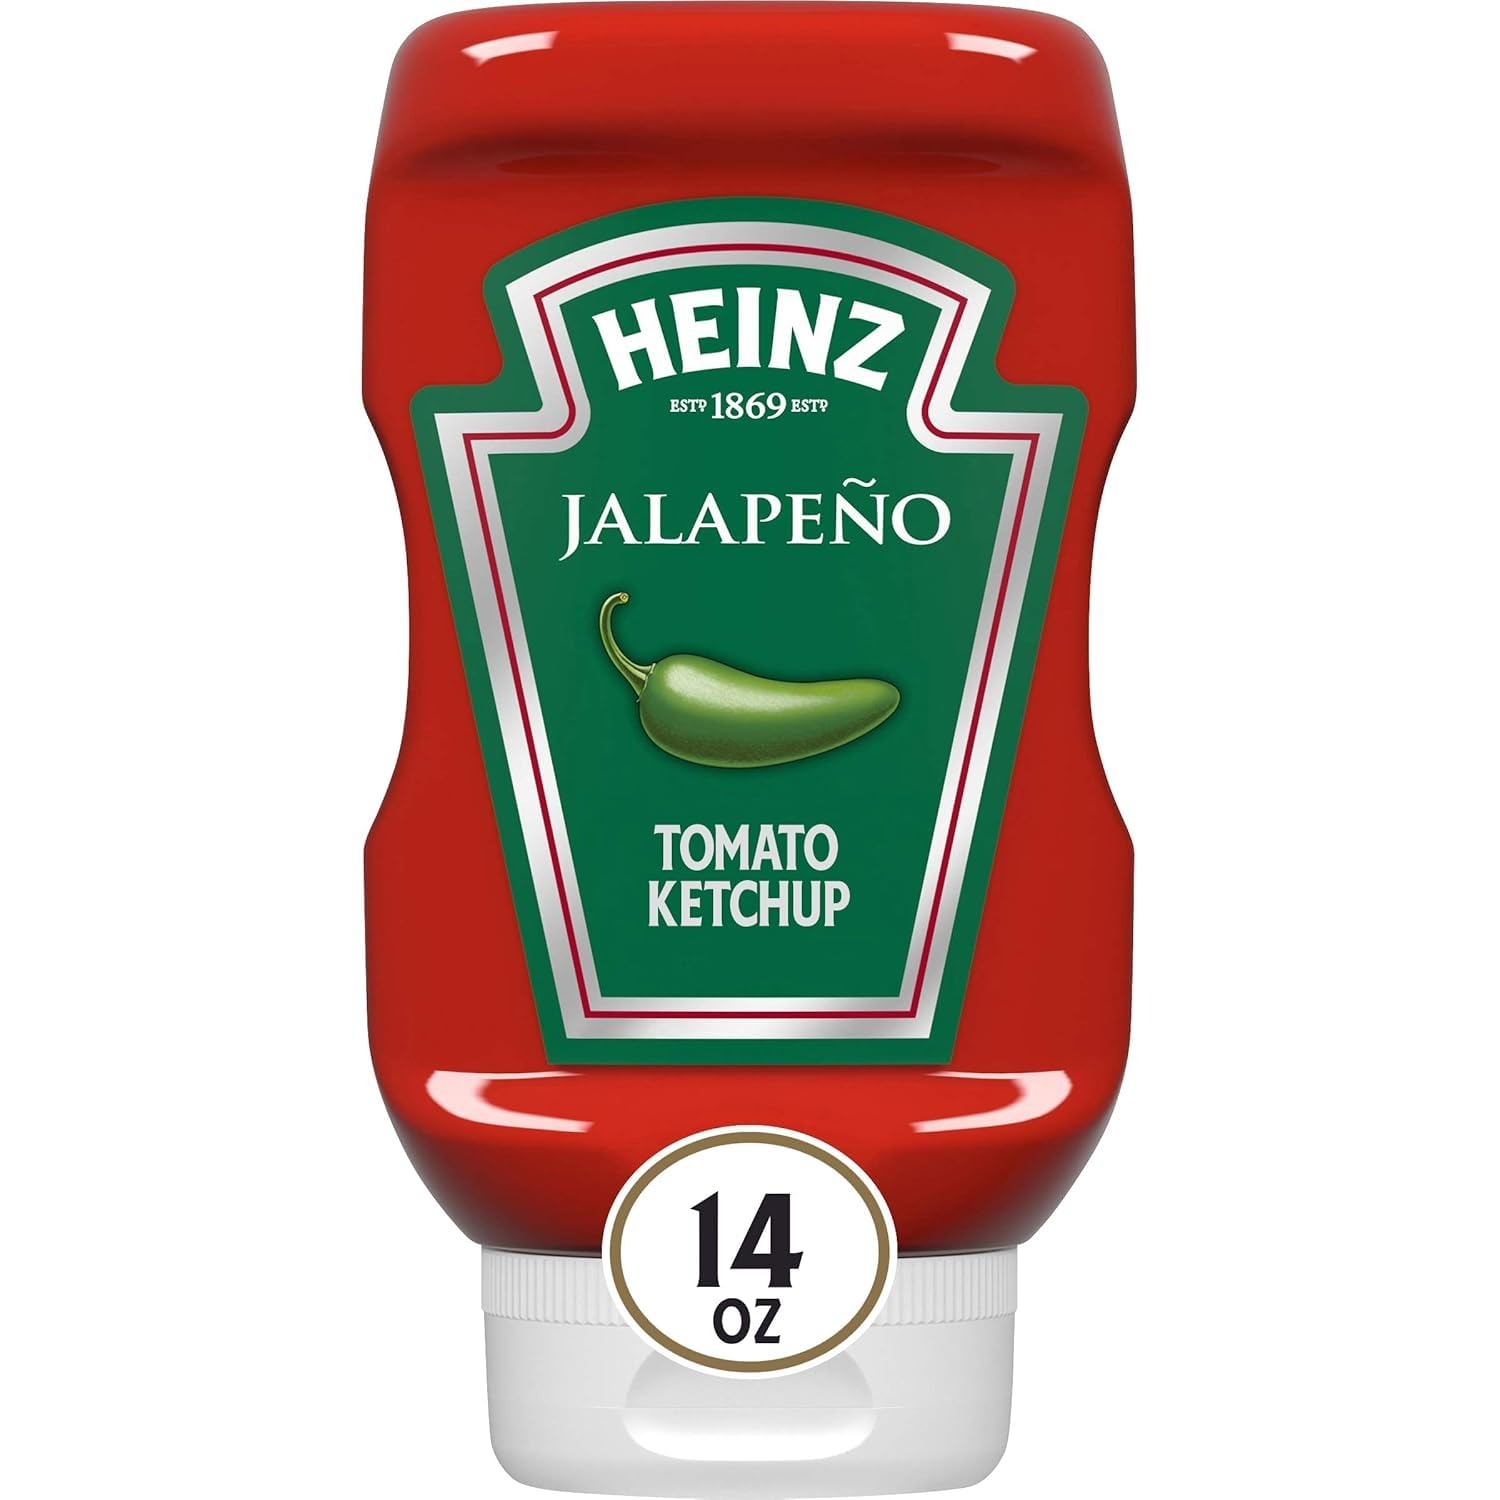
Item Name: Simply Heinz Low Sodium Ketchup, 114 oz. Pouch Paks, Pack of 6
Bullet Point 1: Simply Heinz Ketchup is made from vine-ripened, juicy tomatoes and a delicious blend of spices for a signature thick taste
Bullet Point 2: Heinz is the #1 selling Ketchup brand at home and away from home
Bullet Point 3: Our tomatoes are grown from seeds unique to Heinz
Bullet Point 4: Heinz has been America's Favorite Ketchup for over 150 years and is enjoyed with a wide variety of cuisines
Bullet Point 5: Our ketchup is the perfect topping for burgers, hot dogs, sandwiches, steaks, vegetables, eggs, and hash browns, and tastes great as a dipping sauce for fries, chicken nuggets and more
Value: 6.0
Unit: Count

Price: 4.29